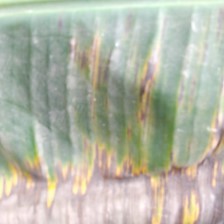
Label: sigatoka